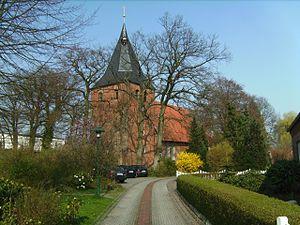
Neuenkirchen est une municipalité de la Samtgemeinde pays de Hadeln en Basse-Saxe appartenant à l'arrondissement de Cuxhaven.